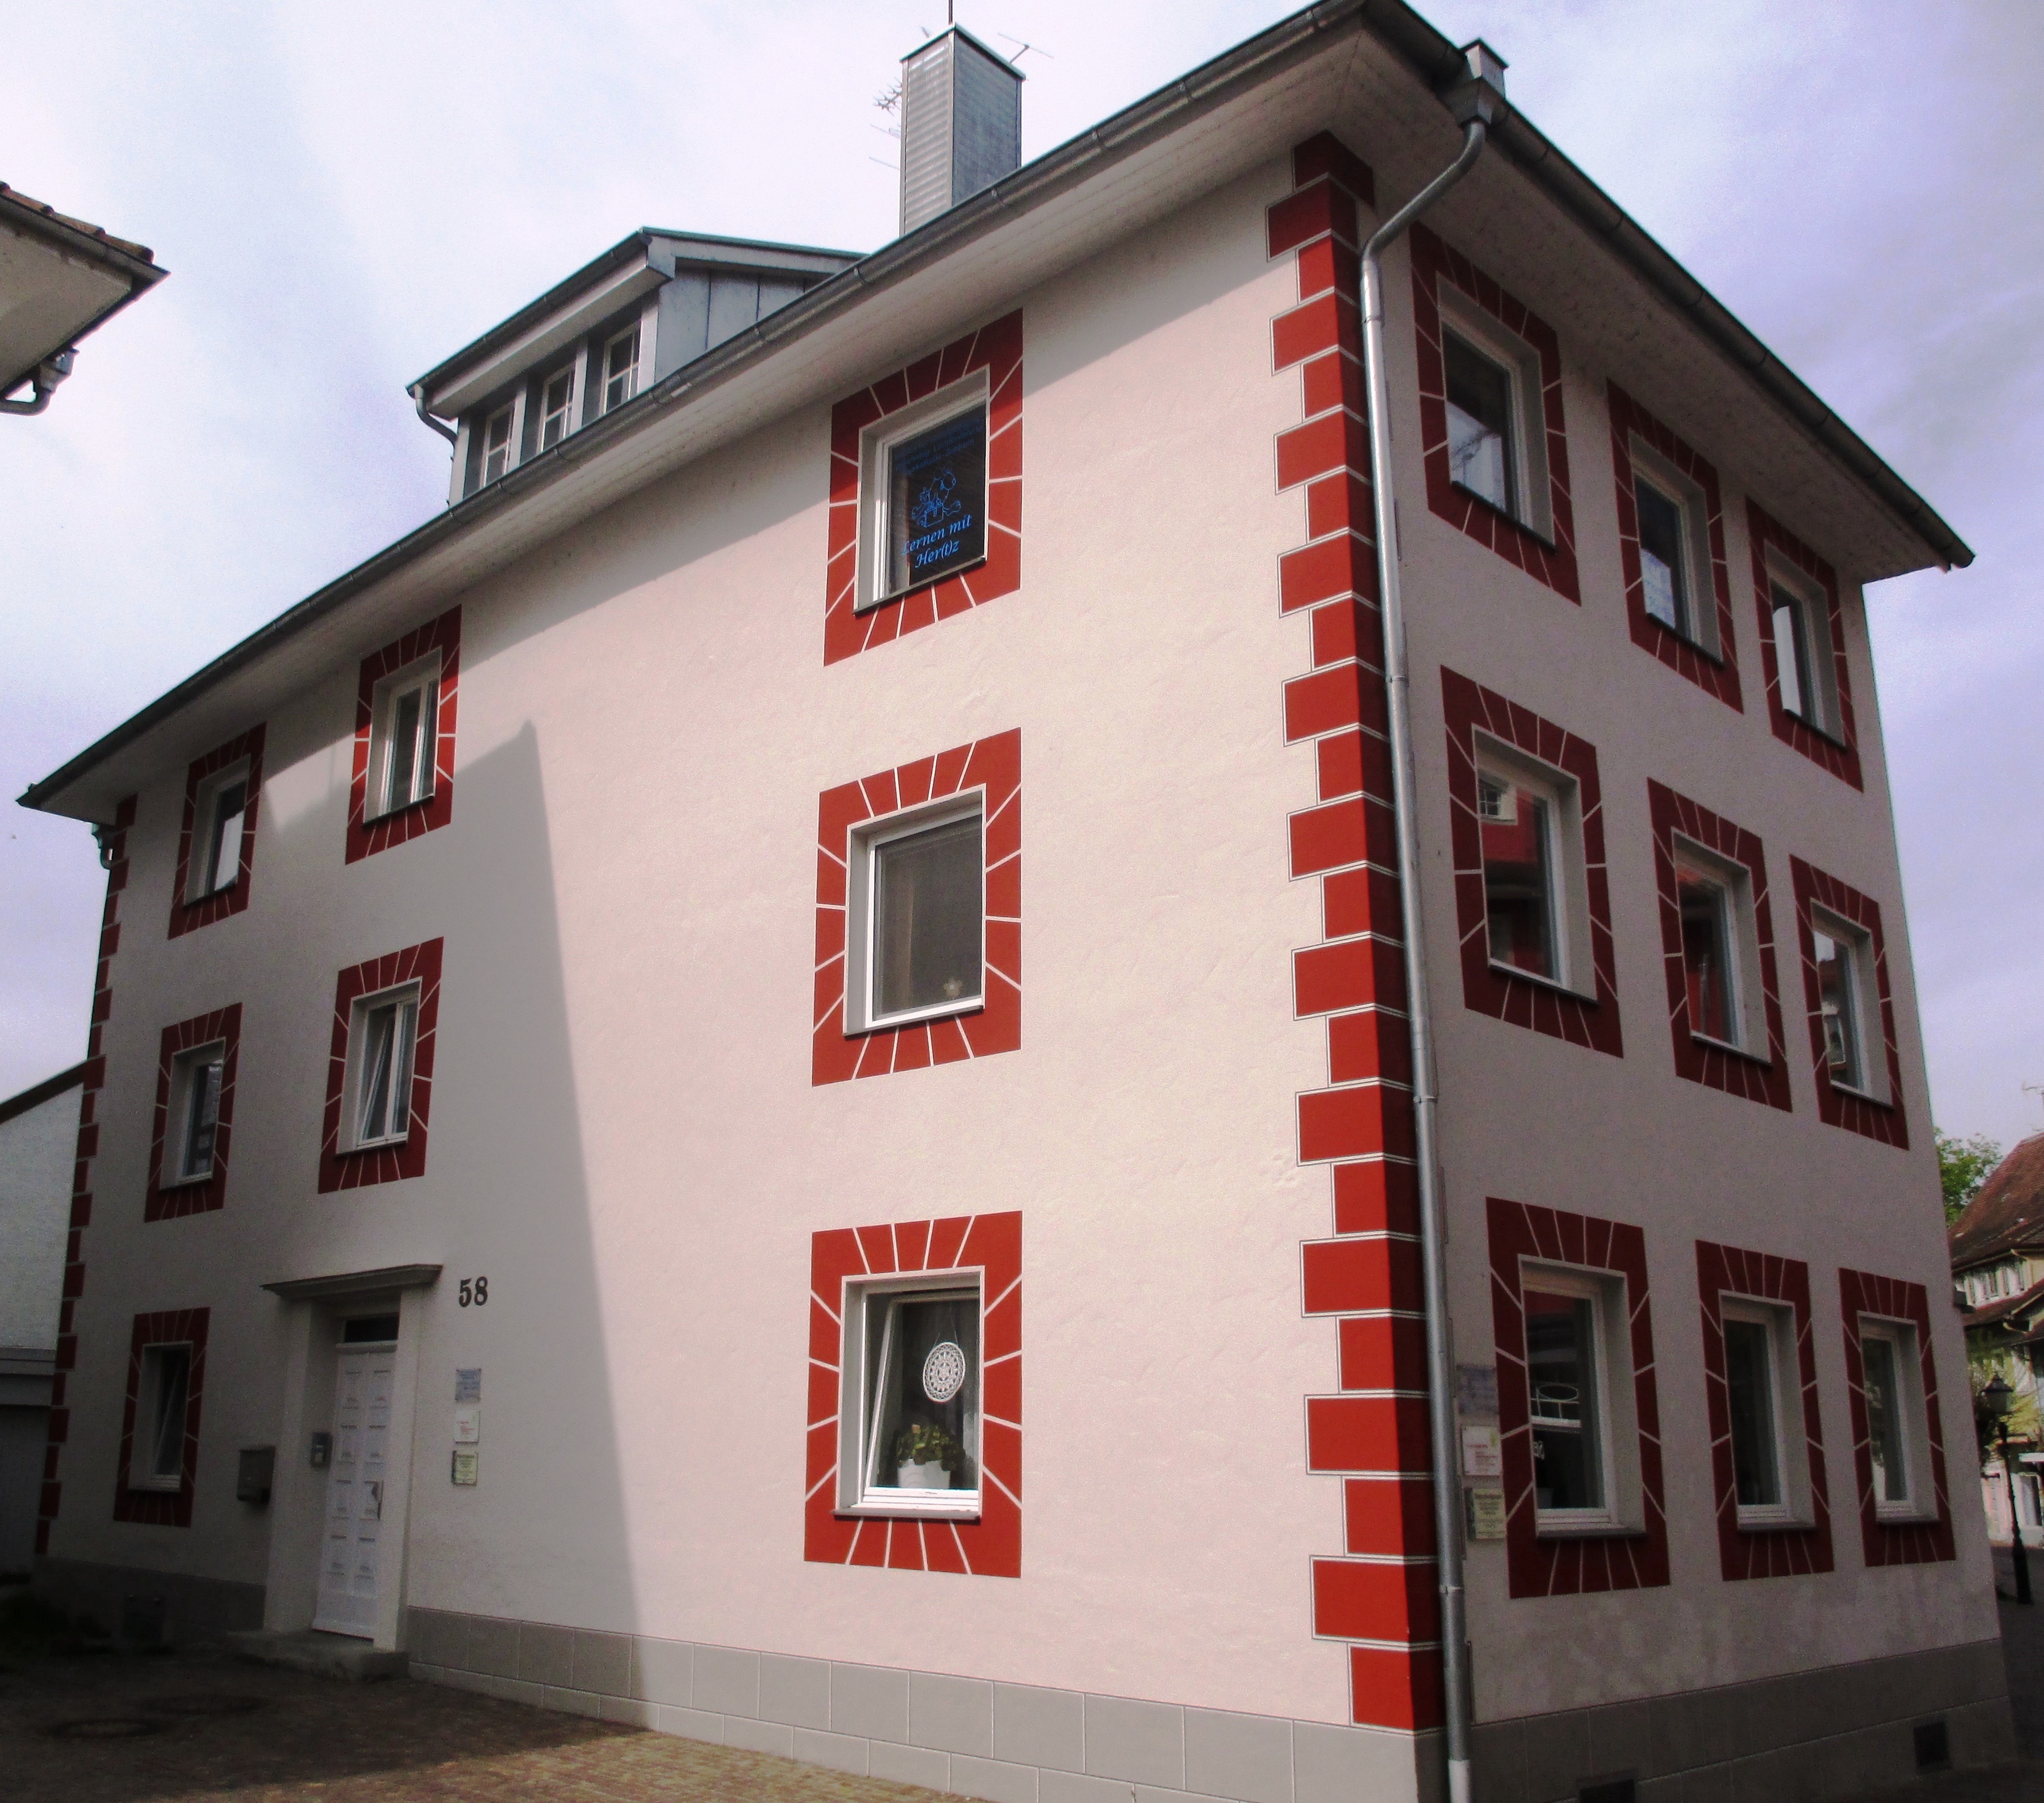
architecture, house, window, building, cottage, facade, property, apartment, old town, germany, facades, radolfzell am bodensee